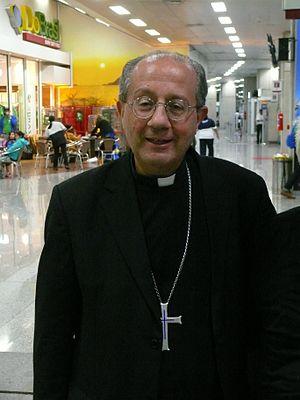
Monseigneur Bruno Forte, archevêque de Chieti-Vasto (Italie) pendant les Journées Mondiales de la Jeunesse 2013 à Rio de Janeiro (Brésil).